Conrad von Bibra

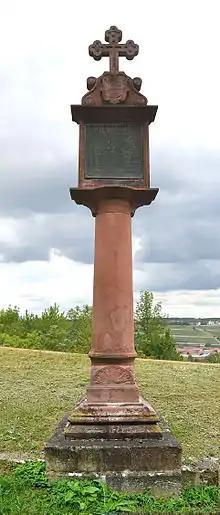
Spot where Melchior Zobel von Giebelstadt died after assassination by Grumbach's henchman Christoph Kretzen

Just before dying, Conrad gave Wilhelm von Grumbach 10,000 gold florins as a gift, without obtaining the consent of the Cathedral Chapter. When, after the death of Conrad, Melchior Zobel of Giebelstadt, the new Prince Bishop asked for the money back from Grumbach. Grumbach paid, but the harmonious relationship between lord and vassal were destroyed.